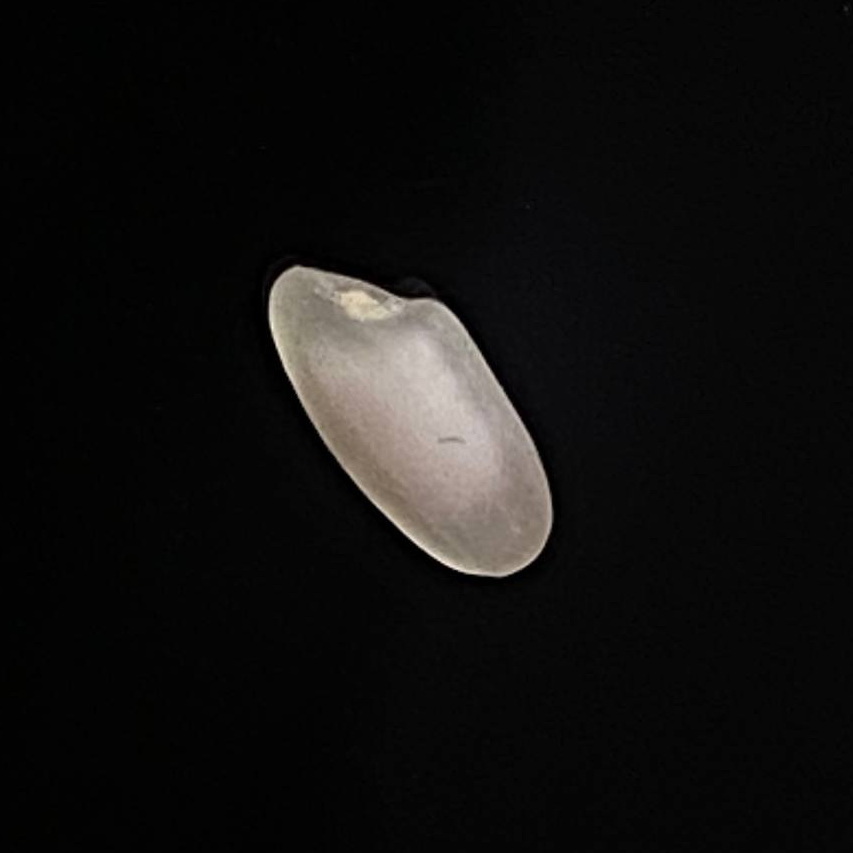
Rice variety: Bashful